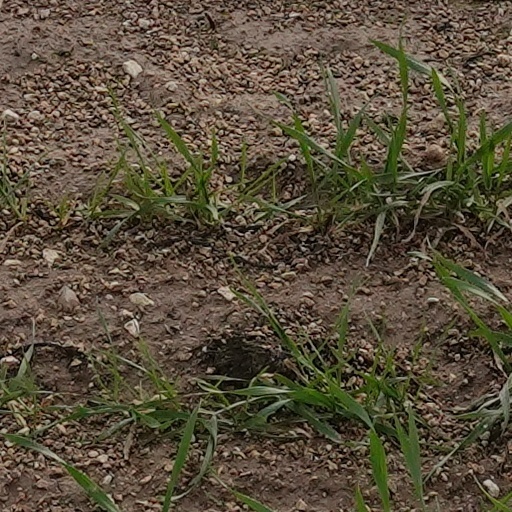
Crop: wheat